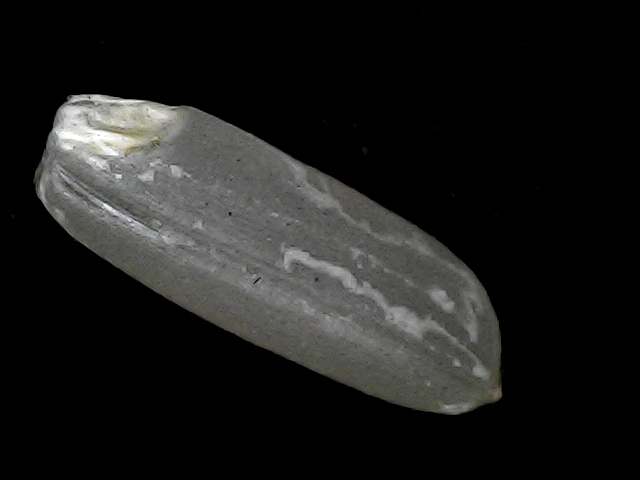
Rice variety: BD56